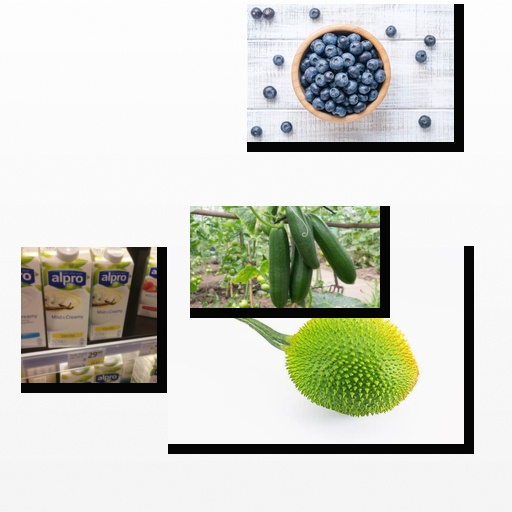
Food items: blueberry, cucumber, soyghurt, spiny_gourd